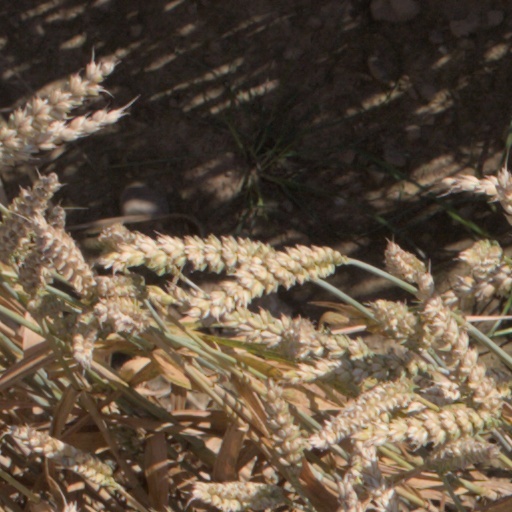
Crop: wheat